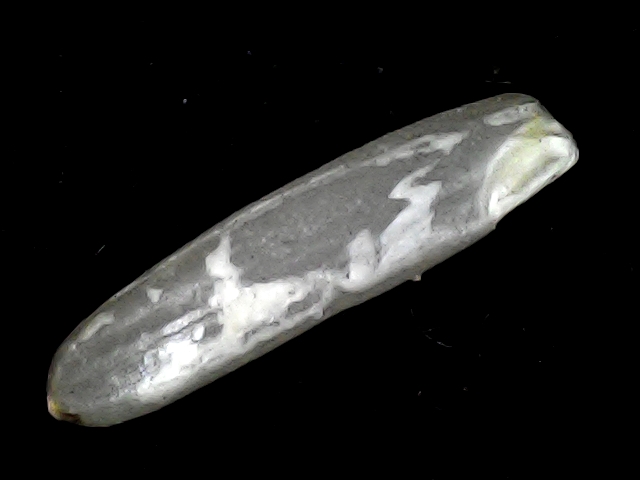
Rice variety: BD57